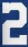
Number: 2